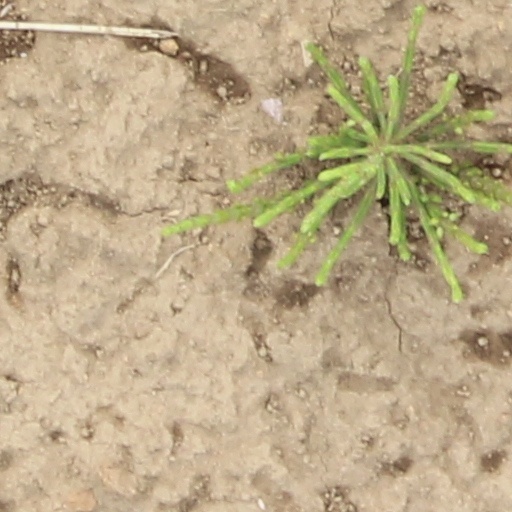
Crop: wheat